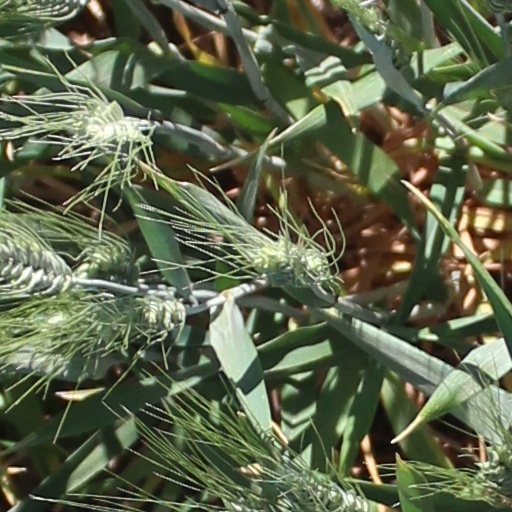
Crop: wheat